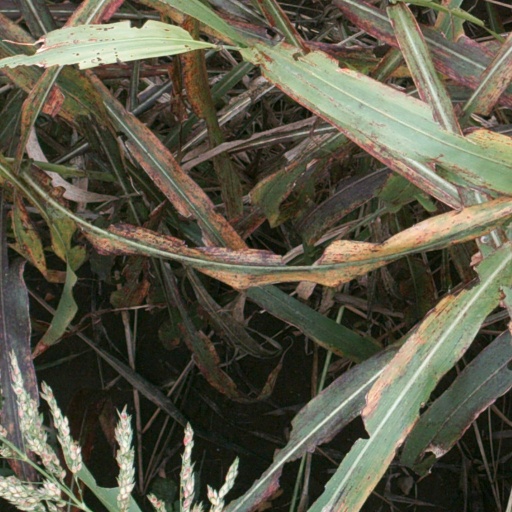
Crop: sorghum